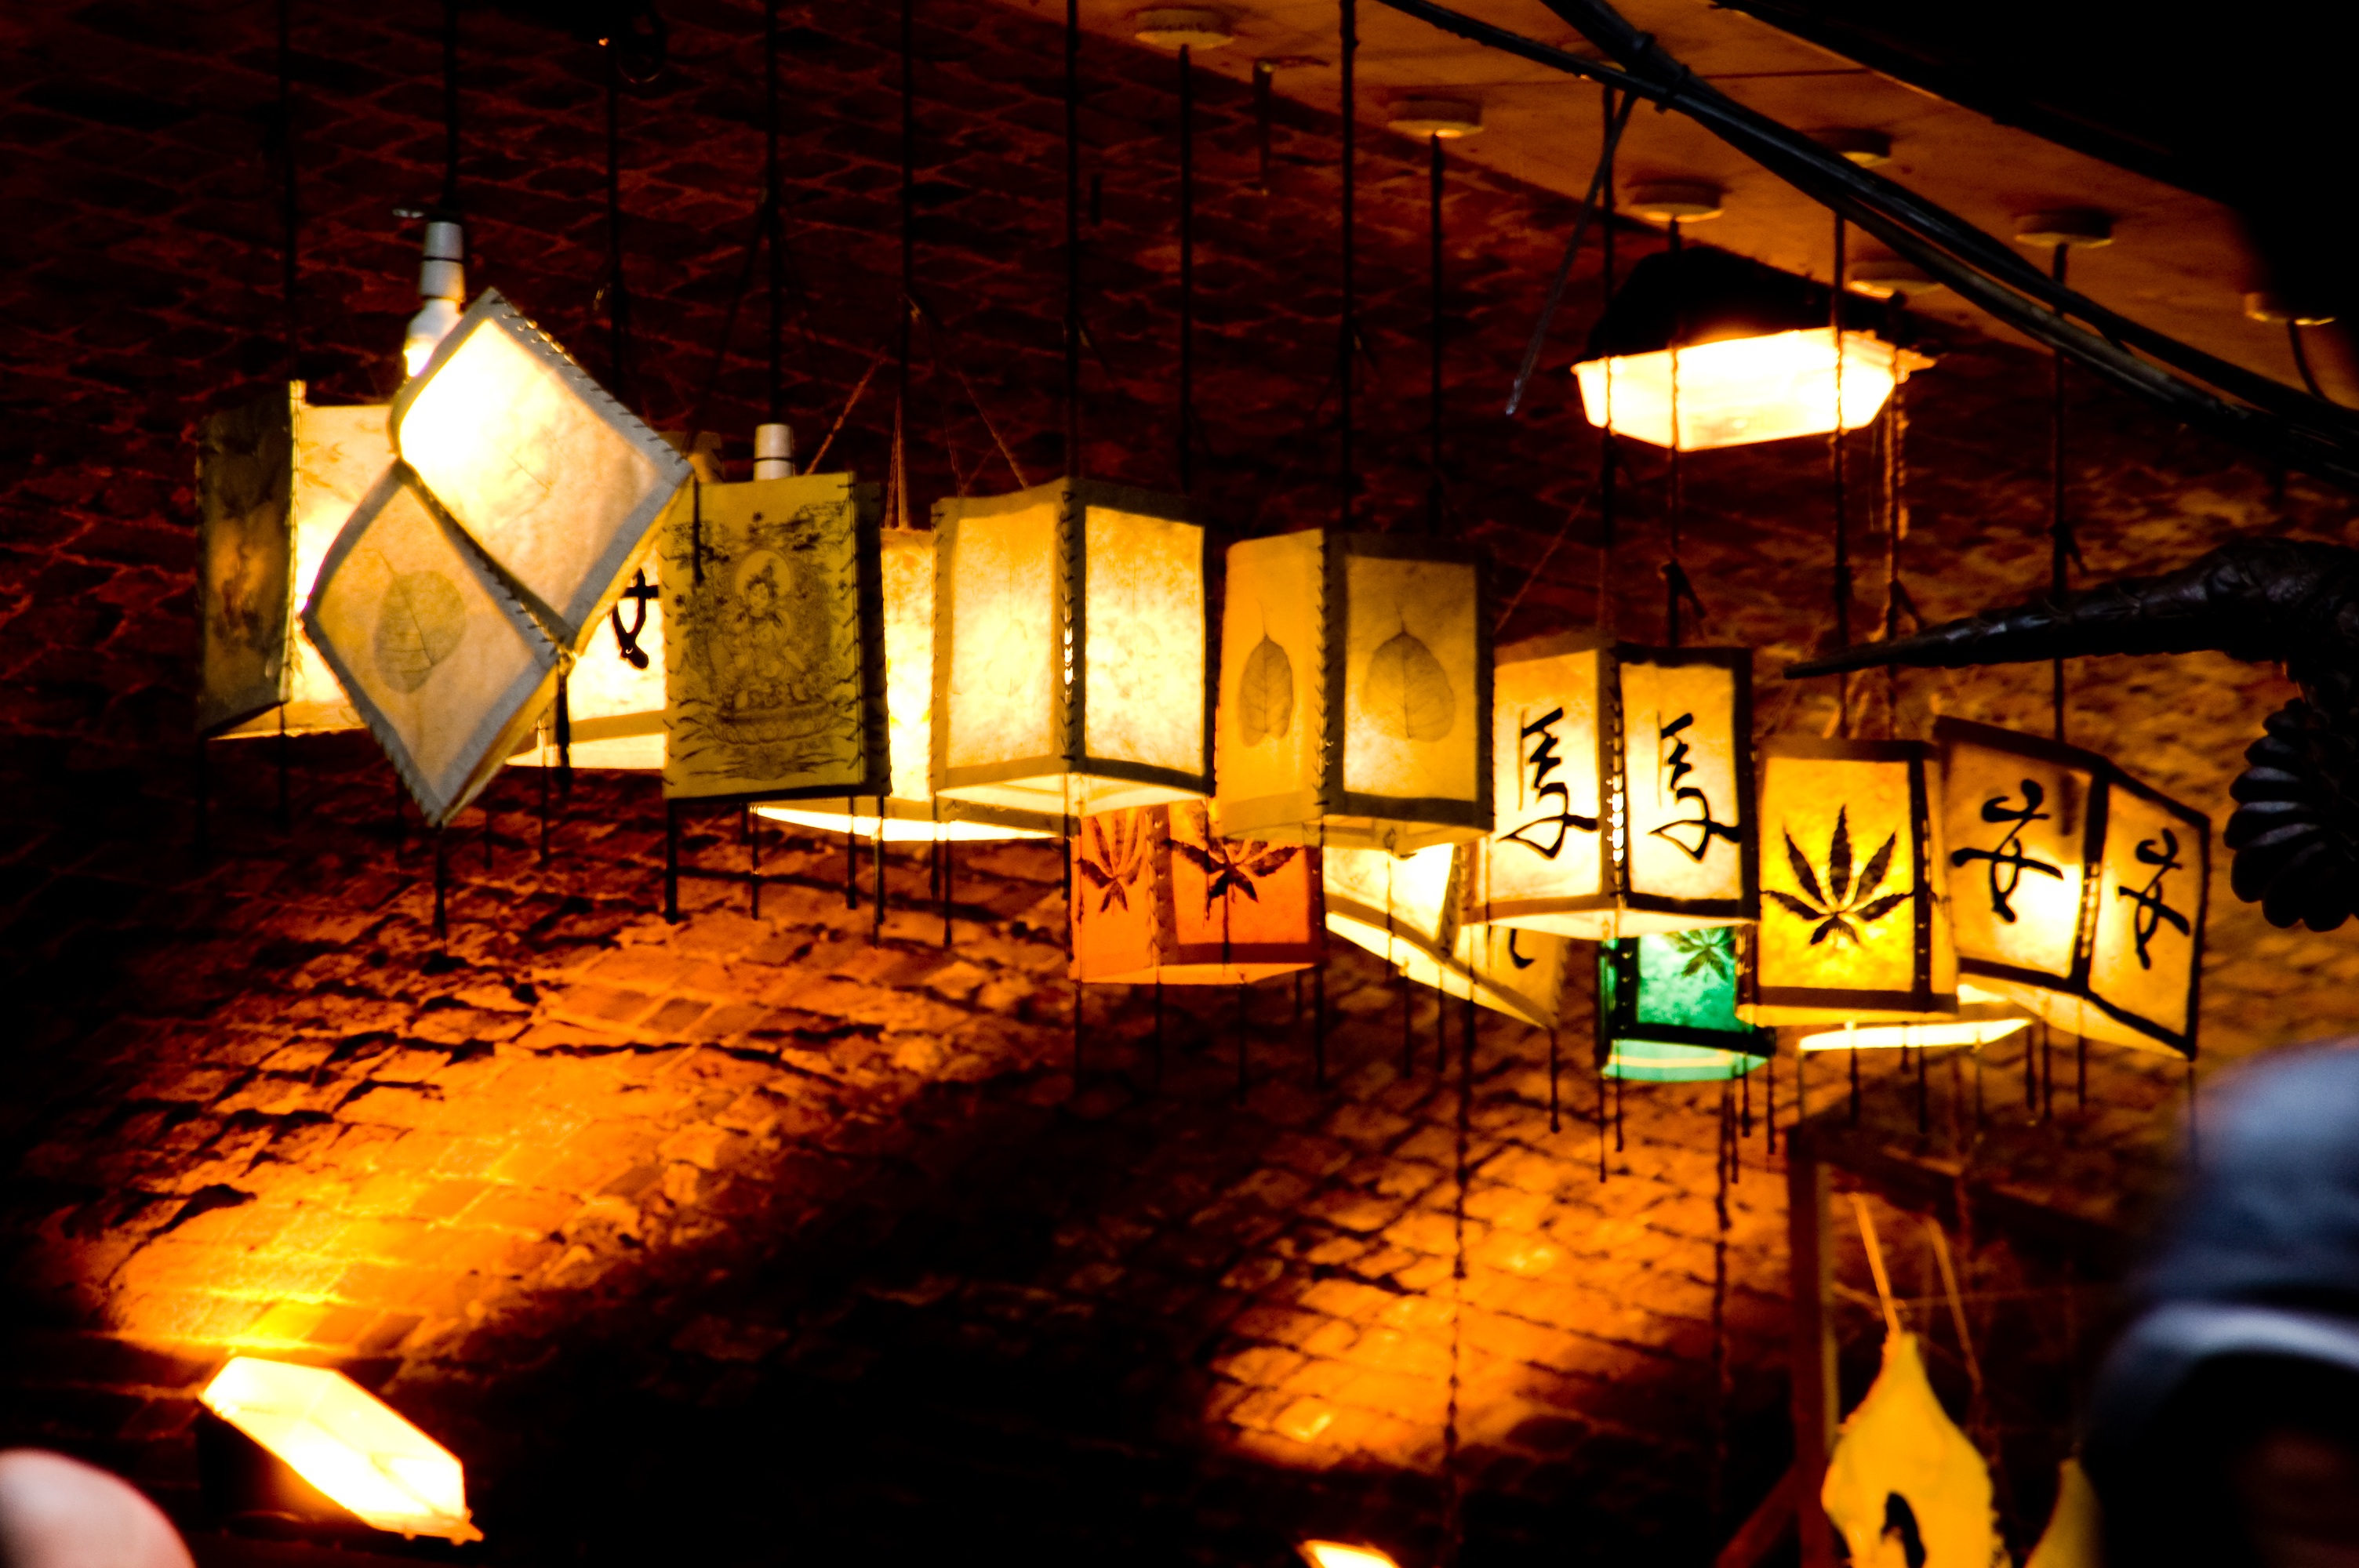
light, night, restaurant, evening, darkness, lighting